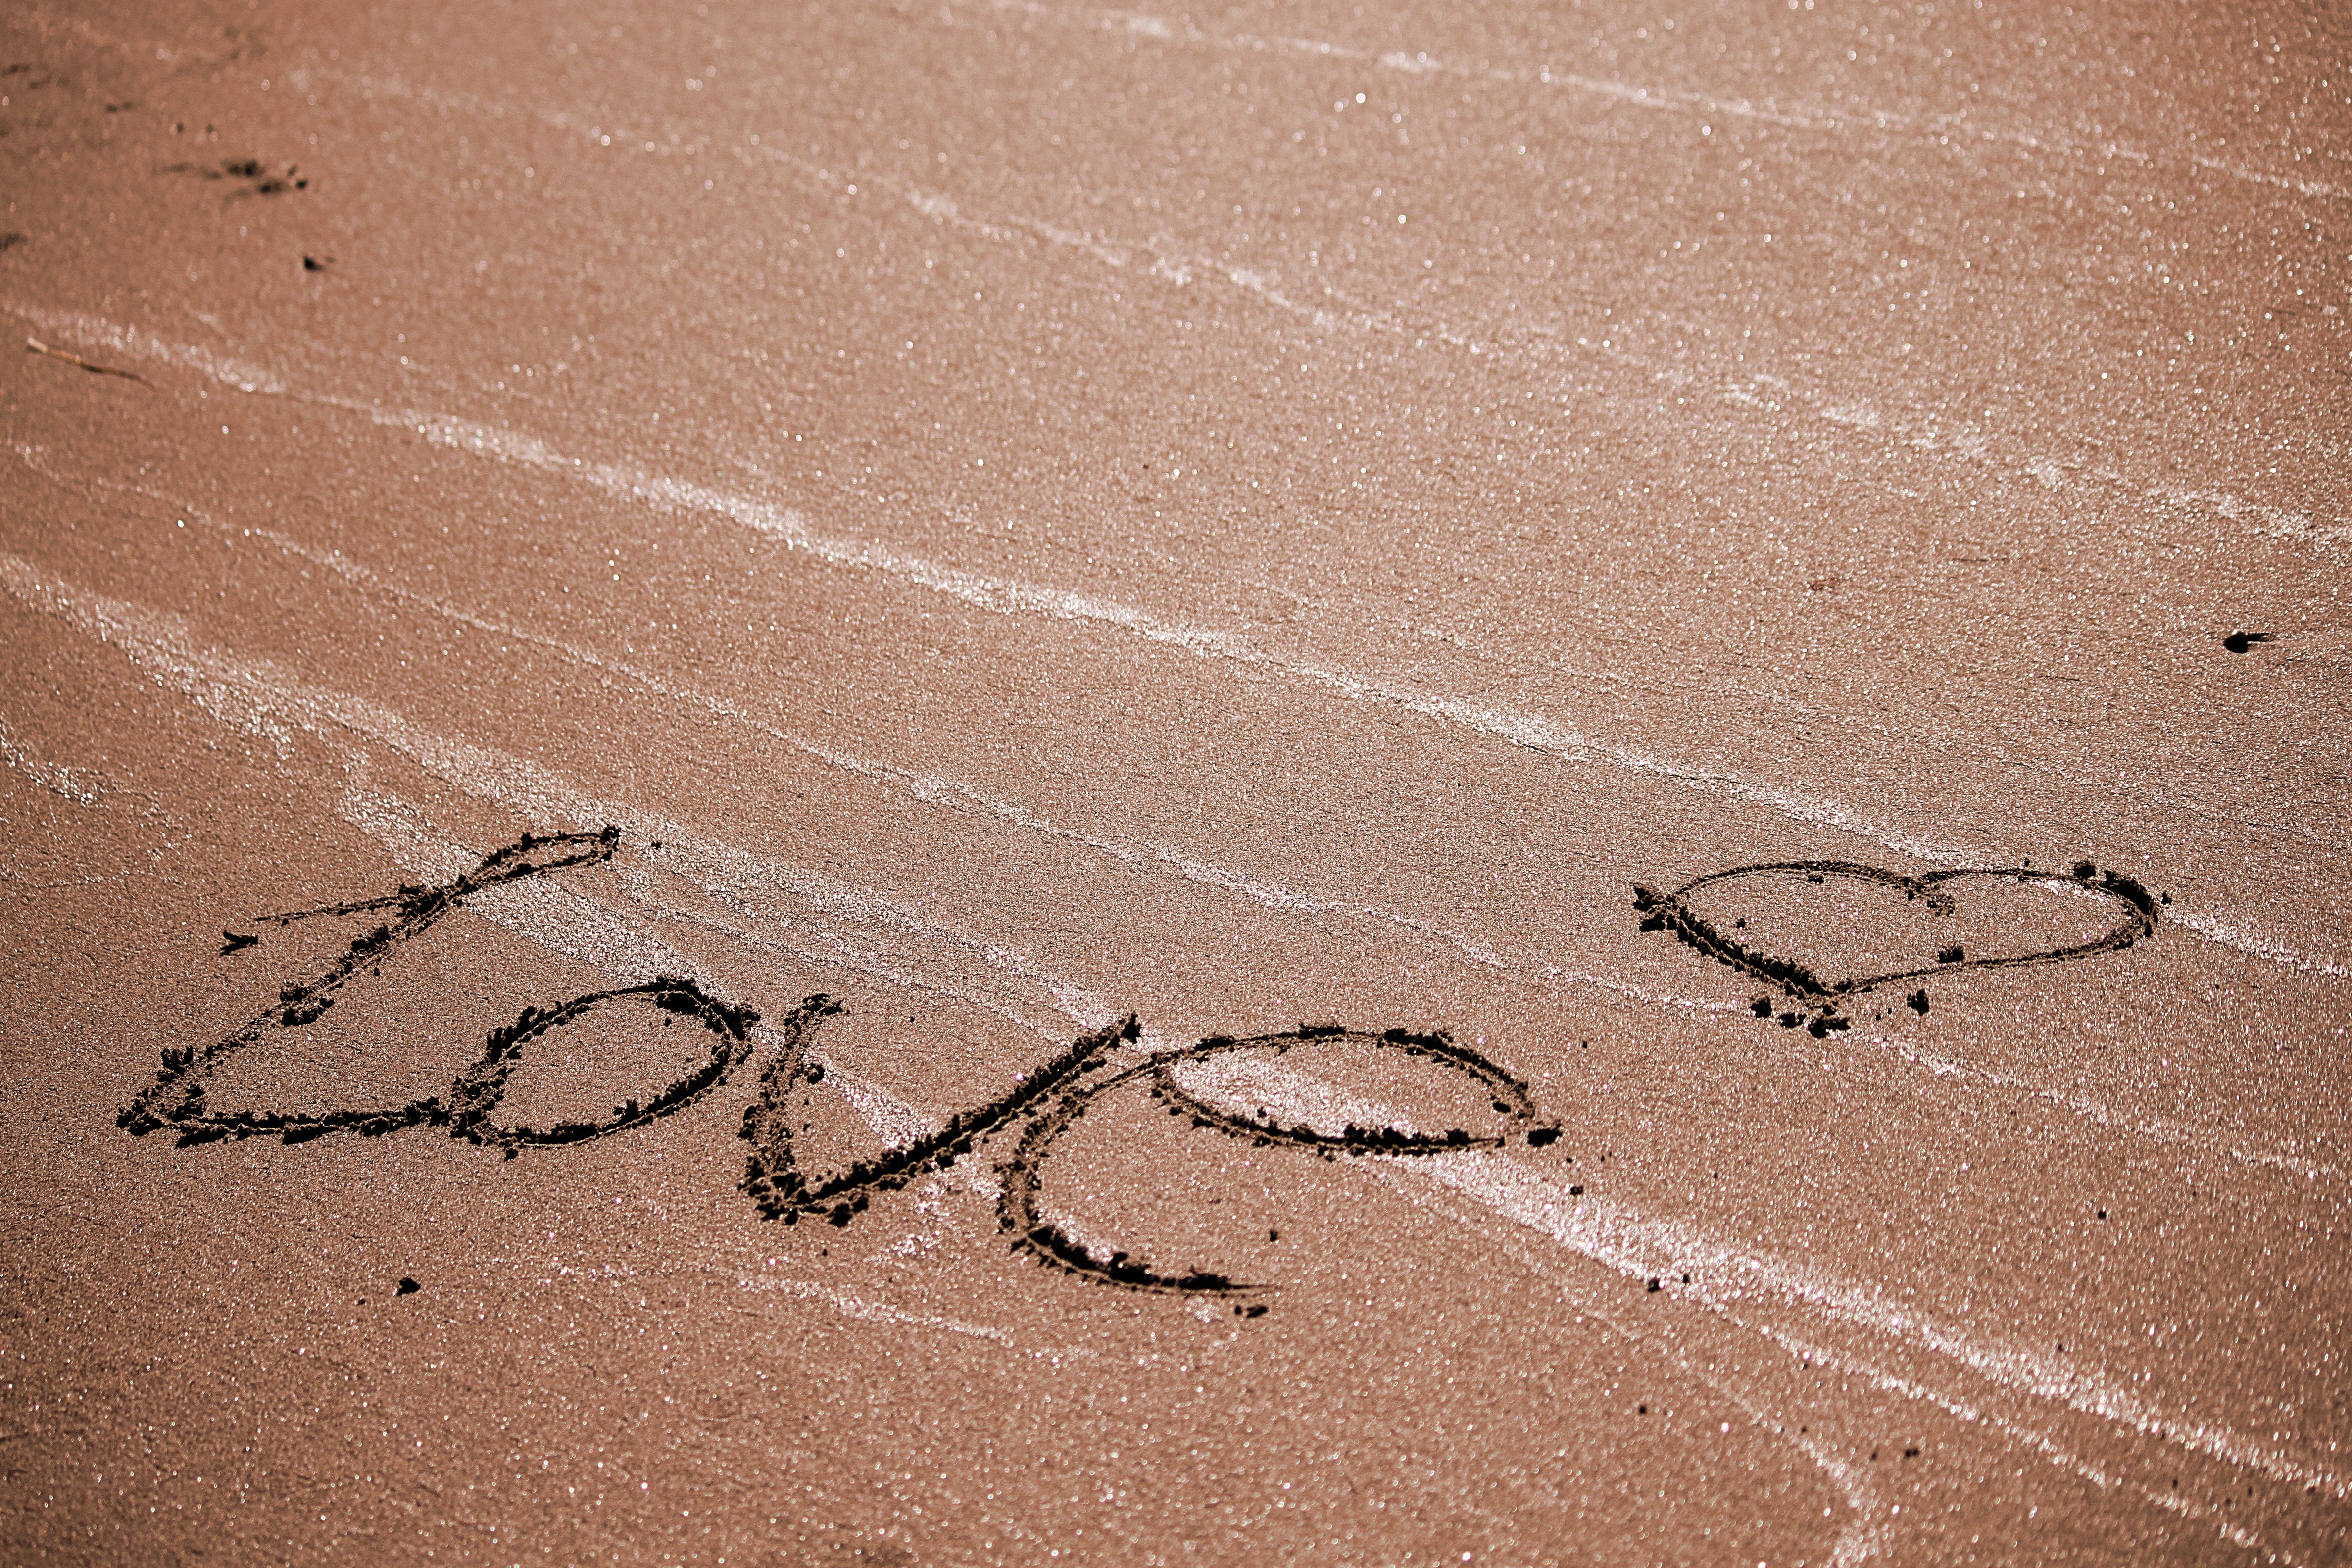
beach, sand, floor, number, wall, asphalt, love, heart, line, shadow, soil, material, shape, written, romanticism, road surface, the word